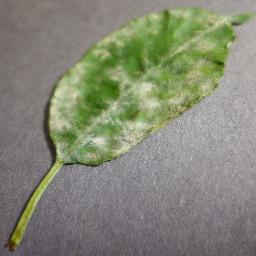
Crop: cherry
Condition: (including_sour)_powdery_mildew